La Mare de Déu de la Salut Festival

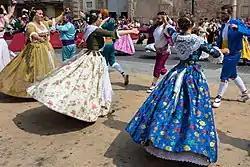
Dance of "Llauradores".

Throughout the celebration, Algemesí becomes a living museum, testament to Valencian and Mediterranean traditions, interlaced with the faith, tradition and culture of the liturgical celebrations at the Basilica, the soundscapes created by the ringing of the bells and the 17th Century surroundings along the routes of the processions which over 1400 people take part in.